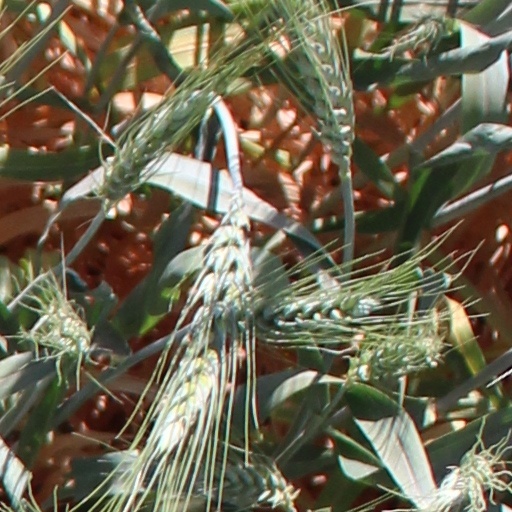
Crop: wheat